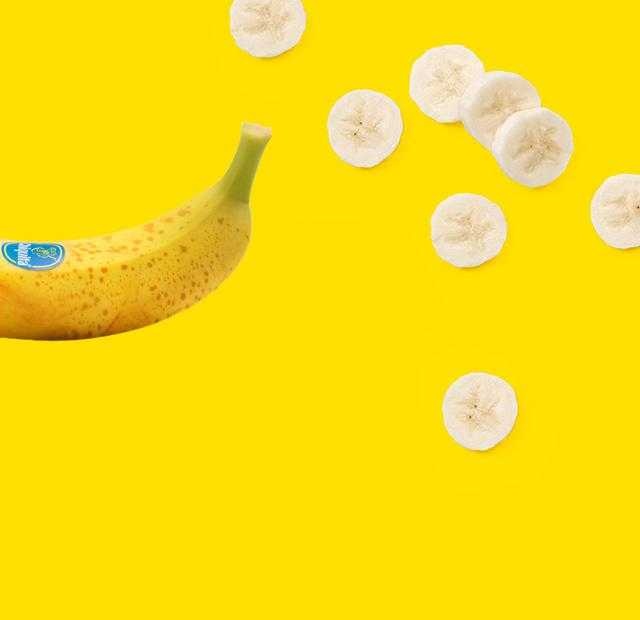
Label: Banana